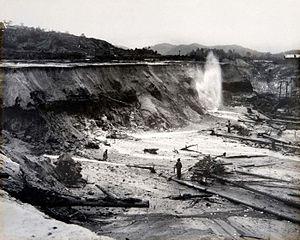
Singkep est l'île la plus méridionale de la province des îles Riau en Indonésie. Elle fait partie des îles Lingga. La ville principale est Dabo.
L'histoire des mines d'étain, l'un des grands métaux non ferreux qui fut le plus utilisé dans le Préhistoire et l'Antiquité, avant de jouer très tôt un rôle important dès le début de la révolution industrielle.